UBS

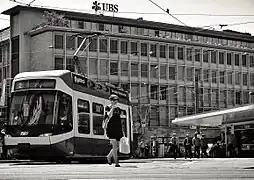
UBS world headquarters in Zürich's Paradeplatz

After a significant expansion of fixed income risk during 2006 and 2007 under the leadership of Huw Jenkins, the UBS Investment Bank CEO, the bank's losses continued to mount in 2008 when UBS announced in April 2008 that it was writing down a further US$19 billion of investments in subprime and other mortgage assets.